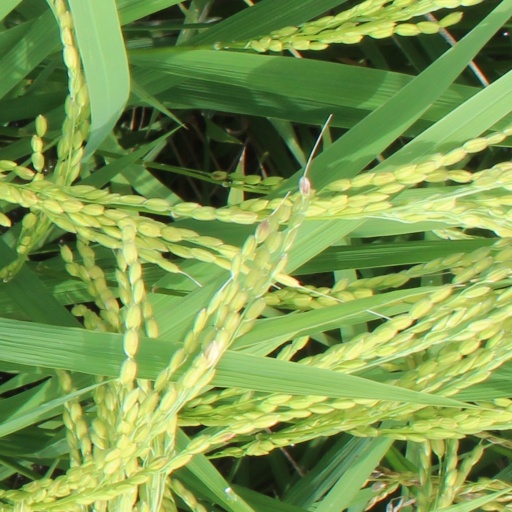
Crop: rice